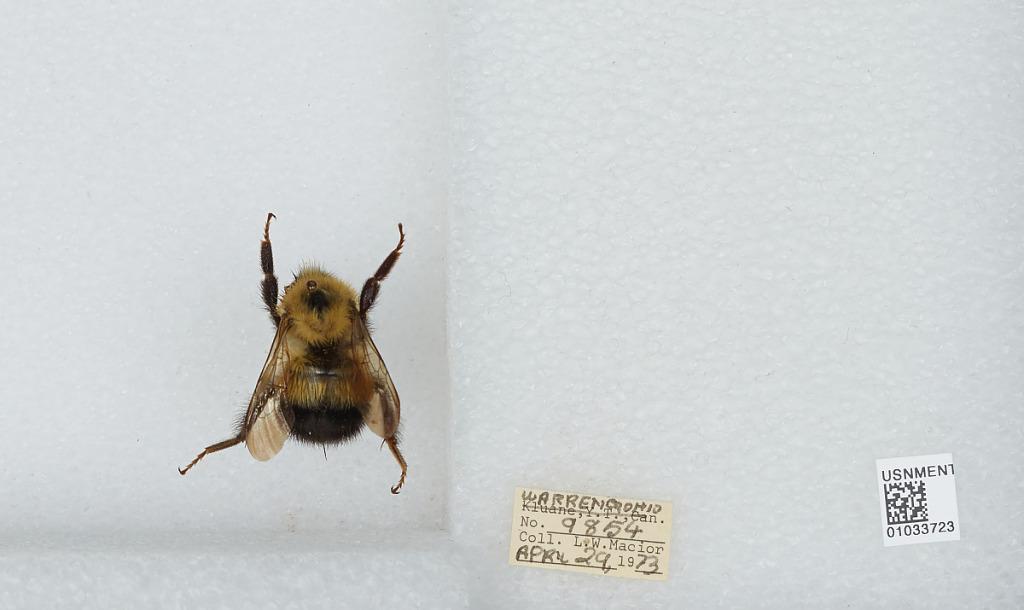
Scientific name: Bombus (Pyrobombus) vagans vagans Smith
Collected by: L. Macior
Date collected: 1973-4-29
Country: United States
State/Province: Ohio
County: Warren
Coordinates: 39.4242, -84.1856